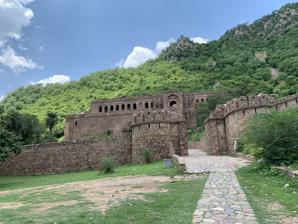
Building: Bhangarh Fort
Country: India
Year built: 1613
Historical fort in Rajasthan, India Bhangarh Fort Rajasthan , India Fortification gate looking towards the royal palace of Bhangarh Bhangarh Fort Bhangarh Fort in Rajasthan Coordinates 27°5′45″N 76°17′15″E / 27.09583°N 76.28750°E / 27.09583; 76.28750 Type Fort Site information Owner Mihir Nagar (prior) Government of India (current) Open to the public Yes Condition Vacant; tourist attraction Site history Built 1573 ; 452 years ago ( 1573 ) Built by Bhagwant Das Materials Stone and brick The Bhangarh Fort is a 16th-century fort built in the Rajasthan state of India. The town was established during the rule of Bhagwant Das as the residence of his second son, Madho Singh. The fort and its precincts are well preserved. Geography Bhangarh Fort is located on the border of the Sariska Reserve in the Aravali range of hills in the Alwar district of Rajasthan. The nearest village is Gola ka Baas. The fort is situated at the foot of the hills on sloping terrain. The ruins of the king's palace are located on the lower slope of the hills; trees surround the pond area and a natural stream falls into the pond within the premises of the palace. The fort is located 235 kilometres (146 mi) from Delhi and the approach to the entrance gate of the fort in the last 2 kilometres (1.2 mi) stretch of the road is unpaved. The fort is 20 miles (32 km) from Thana Ghazi. The nearest airport is Jaipur International Airport, which is 88.2 km from the fort. Legends According to  legend, a sadhu lived within the fort area, and according to his injunction, any house built in the precinct of the fort should not be taller than his own, and if the shadow of any such house fell on his house, it would result in destruction of the fort town. When columns were added to the fort that cast a shadow on the sadhu's house, the result was destruction of the fort and surrounding towns. According to another tale, a priest who was a practitioner of black magic fell in love with a beautiful Bhangarh princess with many suitors. One day, the priest followed the princess to the marketplace and offered her a love potion . However, she refused it, throwing it onto a large rock that consequently rolled onto the priest and crushed him to death. Before he died, the priest cursed the entire village, condemning it to destruction and desolation. Layout and design Entering through the main gate of the completely ruined fort city, one can find temples, palaces, and havelis . In addition, there are four more points of entry to the fort: the Lahori Gate , the Ajmeri Gate , the Phulbari Gate , and the Delhi Gate . At the entrance of the main gate are many Hindu temples , such as Hanuman Temple , Gopinath Temple , Someshwar Temple , Keshav Rai Temple , Mangla Devi Temple , Ganesh Temple , and Navin Temple . The Gopinath Temple is built above a 14 ft raised plinth, and yellow stones are used for the carvings of the temple. The residence of the priest, called the Purohitji Ki Haveli , is located in the precincts of the temple complex. Next in order is the Nachan Ki Haveli (dancer's palace) and Jauhari Bazar (market place), followed by the Gopinath Temple. The Royal Palace is located at the extreme end of the fort's limits. The temples dedicated to Hanuman and Shiv Mahadev are built in the style of cenotaphs rather than temples. Jhiri marble has been used in their construction. A Muslim tomb found outside the gate of the fort is reported to be that of one of the sons of King Hari Singh. Gallery View of the inner fortified city, as seen from the royal palace Ruins of the bazaar Bazaar street An entrance to the royal palace A view from the top of the royal palace Ruins and discarded stones at the royal palace Gopinath Temple Haveli of the purohit Gopinath Temple Kesav Rai Temple Mangla Devi Temple See also Hill Forts of Rajasthan Tourism in Rajasthan References